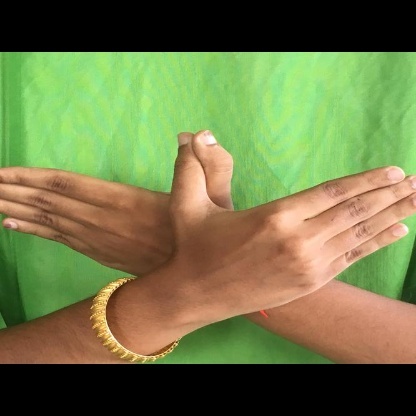
Mudra: Garuda